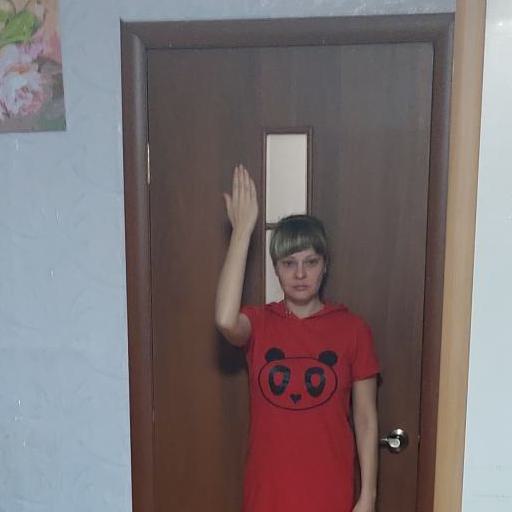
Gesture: stop_inverted